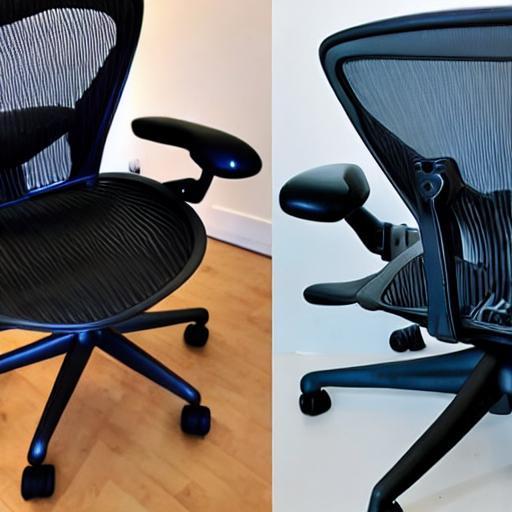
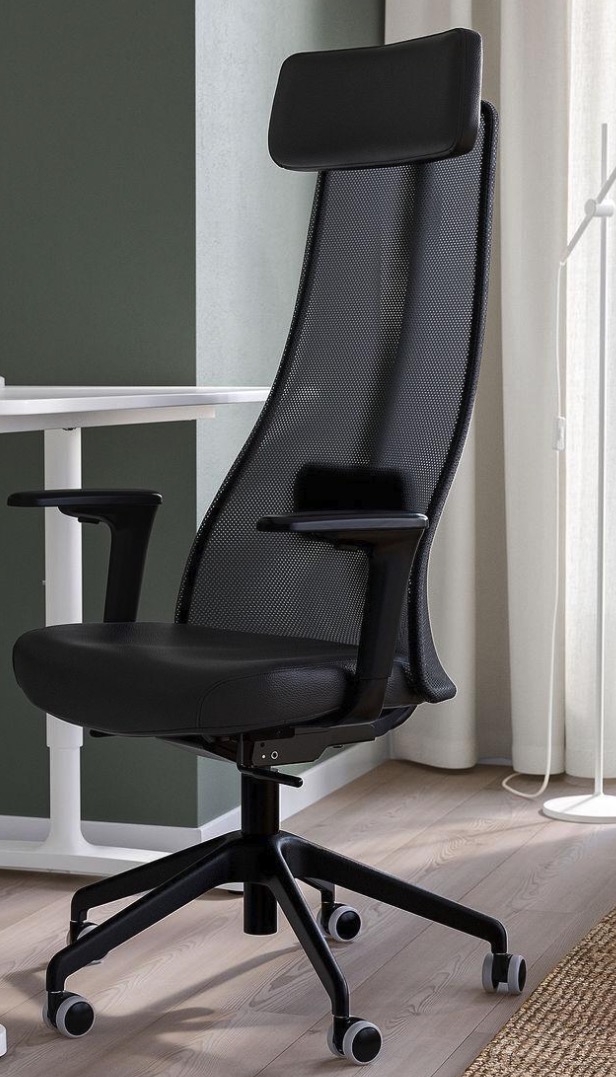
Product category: items_chair
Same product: no